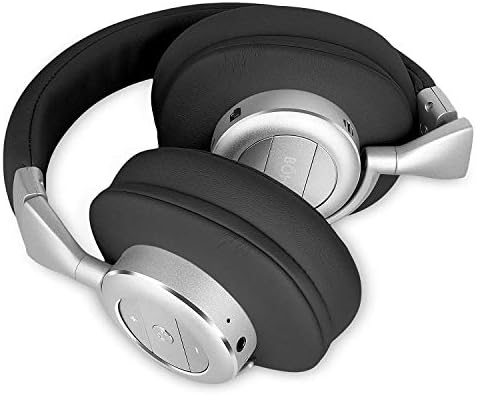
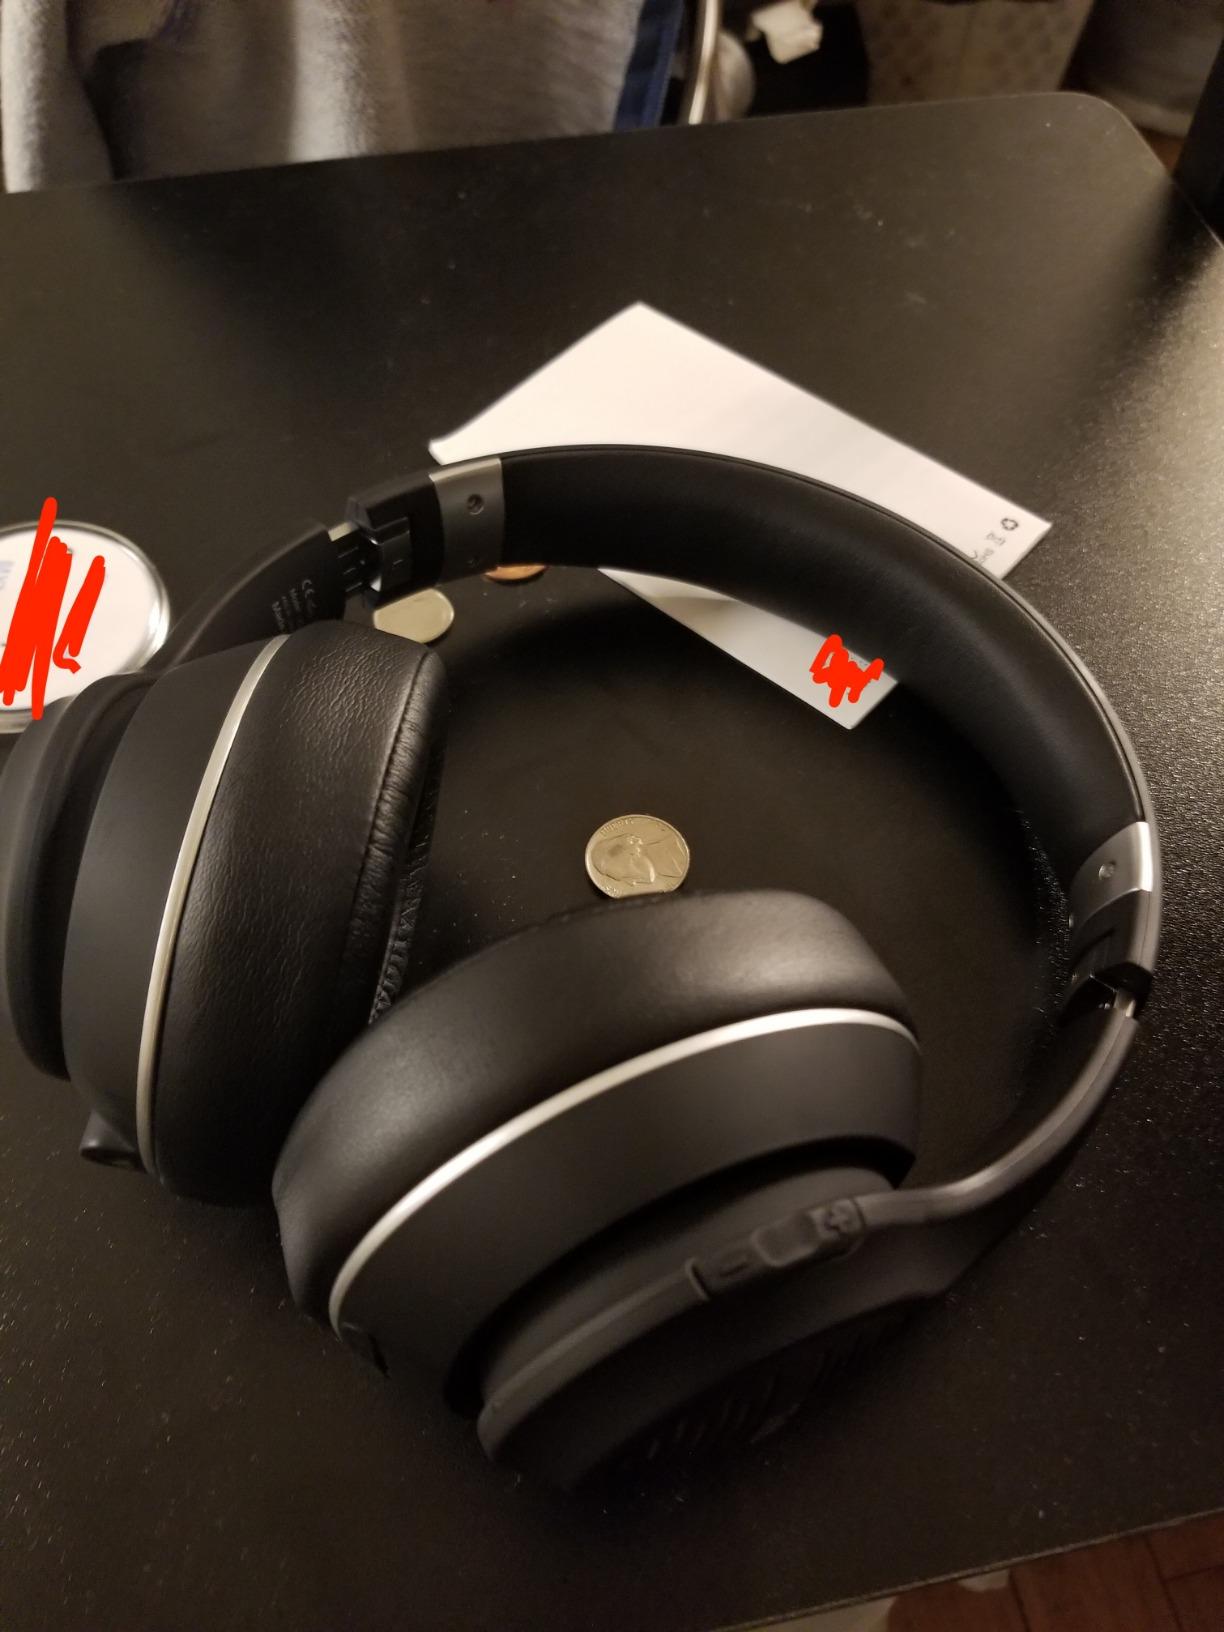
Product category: headphones
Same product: no